Cleveland Browns Radio Network

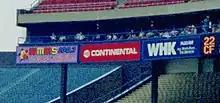
Signage for WHK and WMMS at Cleveland Municipal Stadium; WHK and WMMS were co-flagships from 1991 to 1994, while WMMS was co-flagship again from 2001 to 2012.

WHK's role as flagship ended when team owner Art Modell tried unsuccessfully to move the broadcast rights onto WJW, a station he had owned since 1977 but consistently lost money on. Robert Gries, a minority owner, sued Modell on charges of anti-competitive practices on December 15, 1983, while WHK exercised an option to carry the team through the 1984 season which was also Gib Shanley's last as lead announcer. Modell's syndicate, Lake Erie Broadcasting signed a multi-year deal with the team on February 18, 1985, sold WJW and purchased WWWE and WDOK, transferring the broadcast rights to the latter two stations.